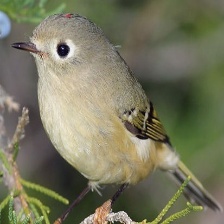
Species: RUBY CROWNED KINGLET
Scientific name: REGULUS CALENDULA